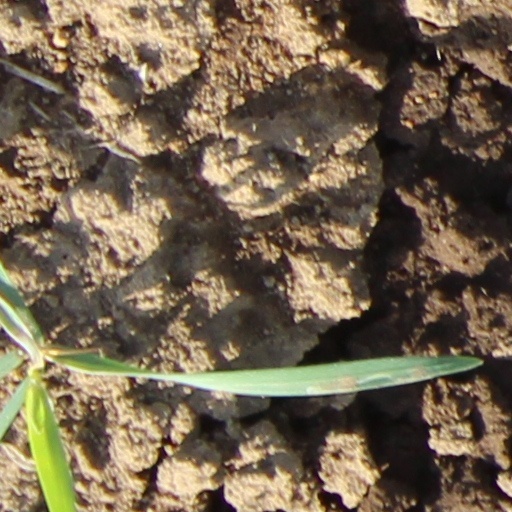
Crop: wheat